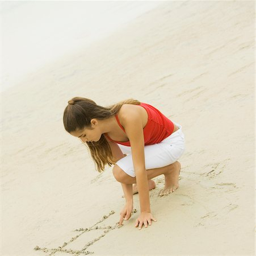
high angle view of a girl writing in sand stock photo - premium royalty - free , code